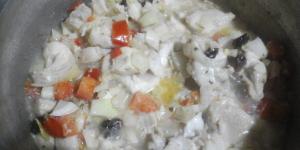
pollo de mar con tomate